Capitol Riverfront

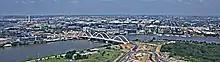
Capitol RiverFront, Aerial, Looking NW

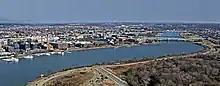
Capitol RiverFront

Historically, the Anacostia River, along the banks of the Capitol Riverfront, was once a deep water channel, burgeoning with natural resources and home to the Nacotchtank Indians. In 1791, L'Enfant designed the plan for Washington D.C. and, recognizing the assets of the Anacostia River, located the city's new commercial center and wharves there. In 1799, the Washington Navy Yard was established in the area. It was the nation's largest naval shipbuilding facility for several decades. Today, the Washington Navy Yard is the Navy's longest continuously operated Federal facility.